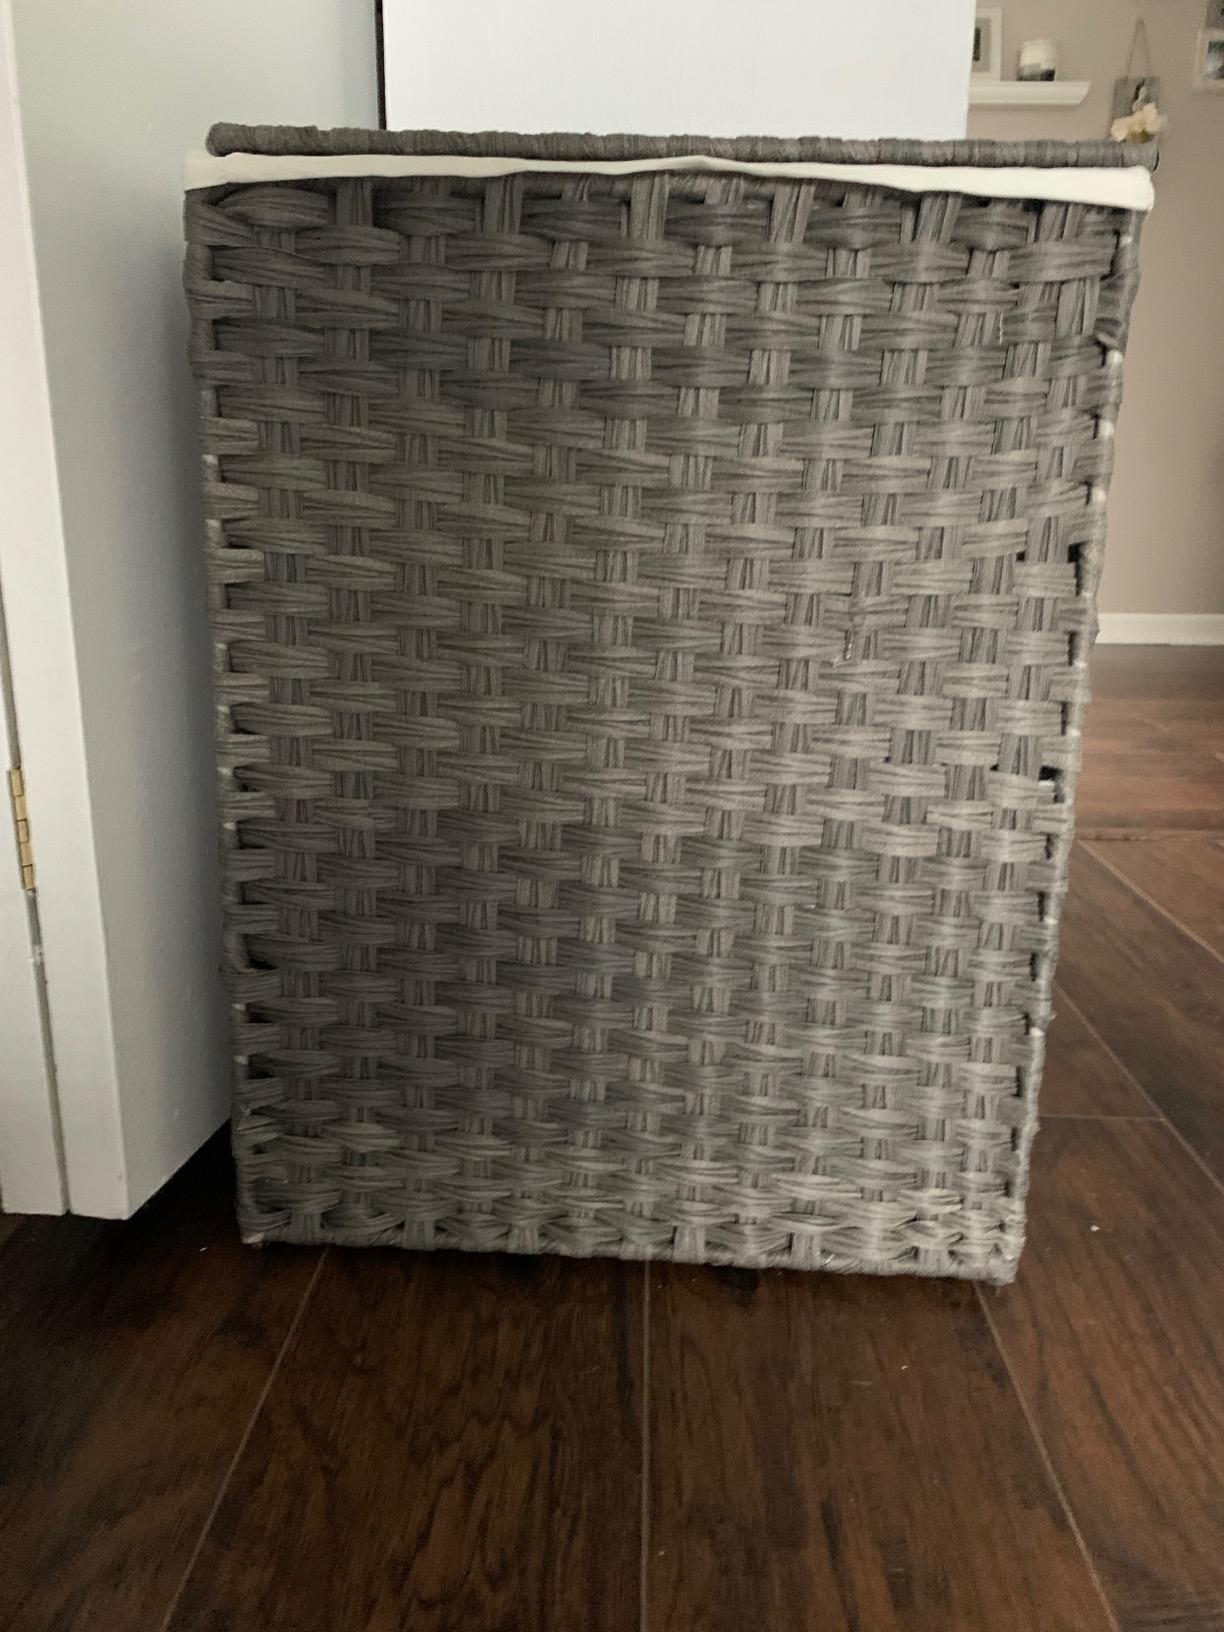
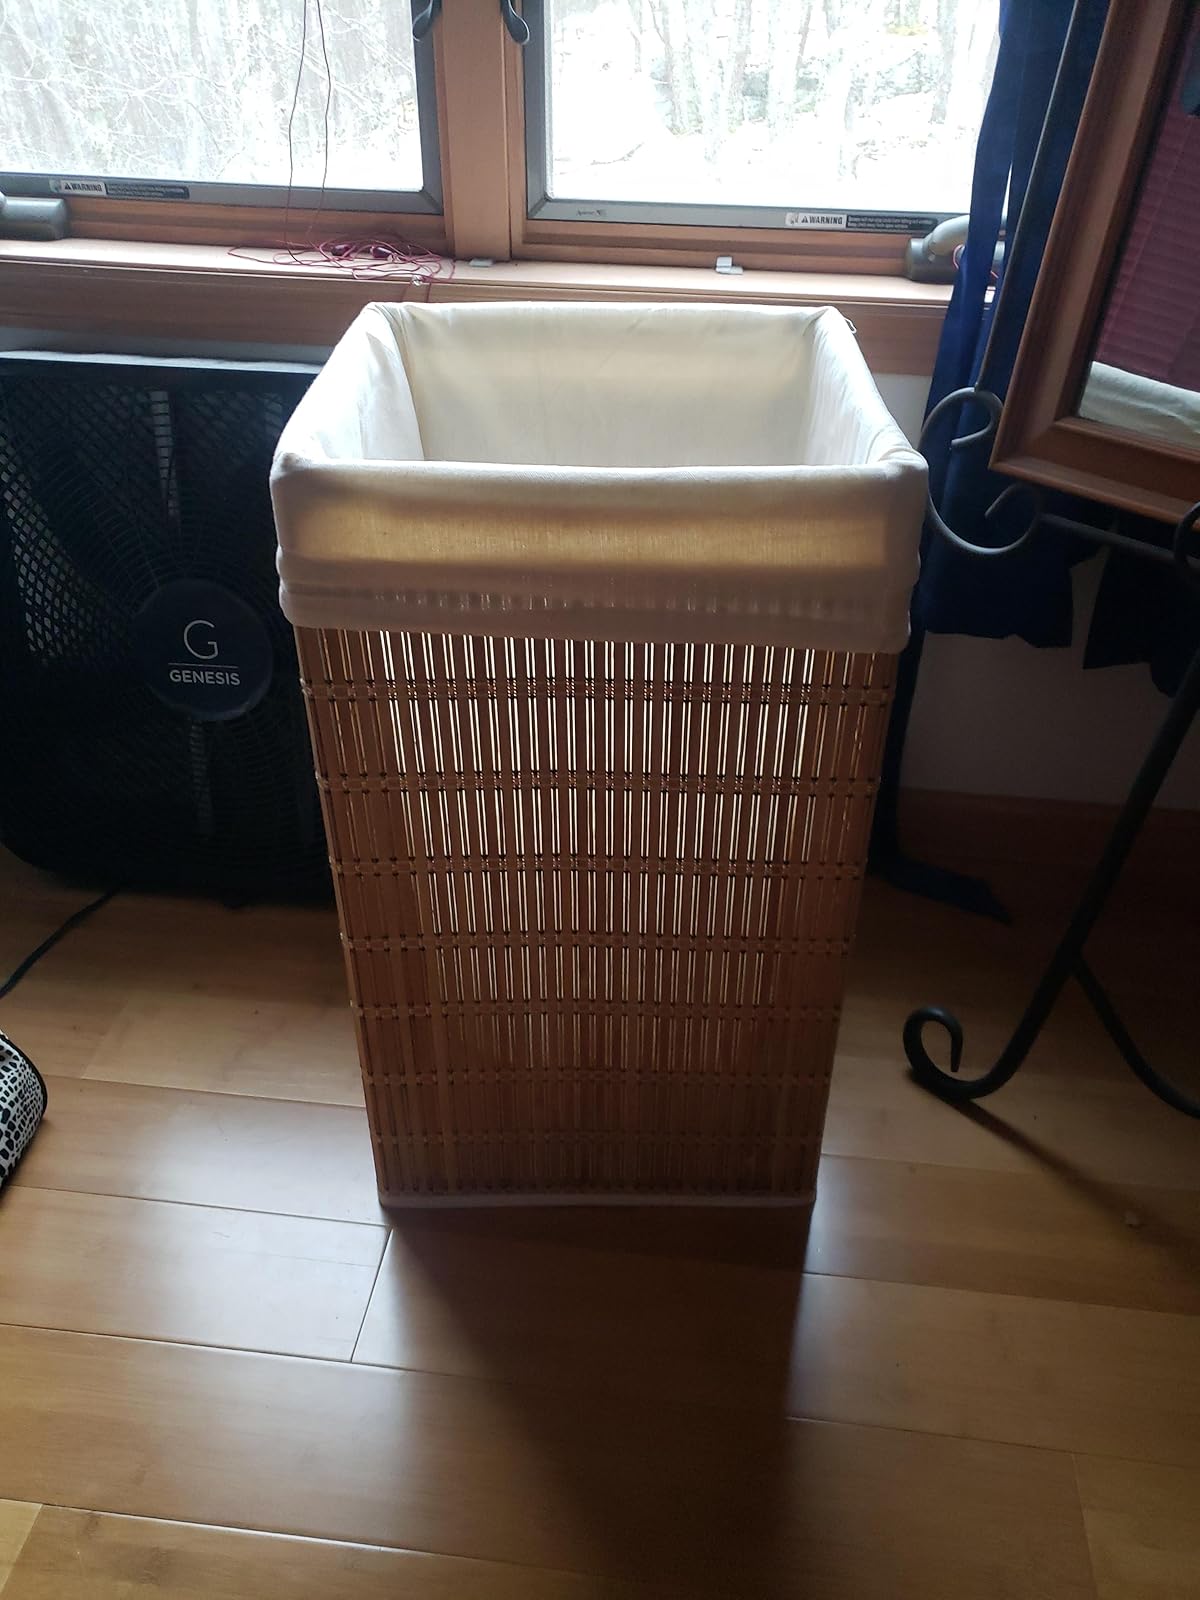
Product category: items_hamper
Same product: no